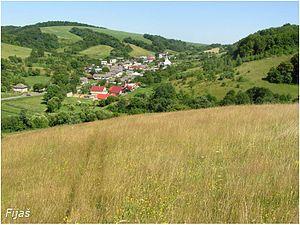
Fijaš est un village de Slovaquie situé dans la région de Prešov.